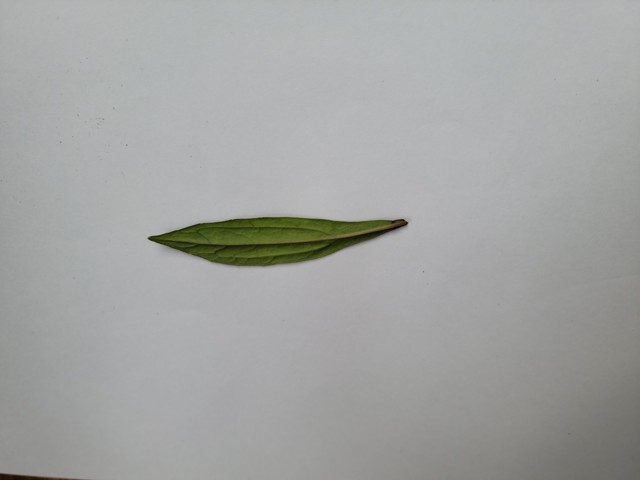
Plant: ayapan